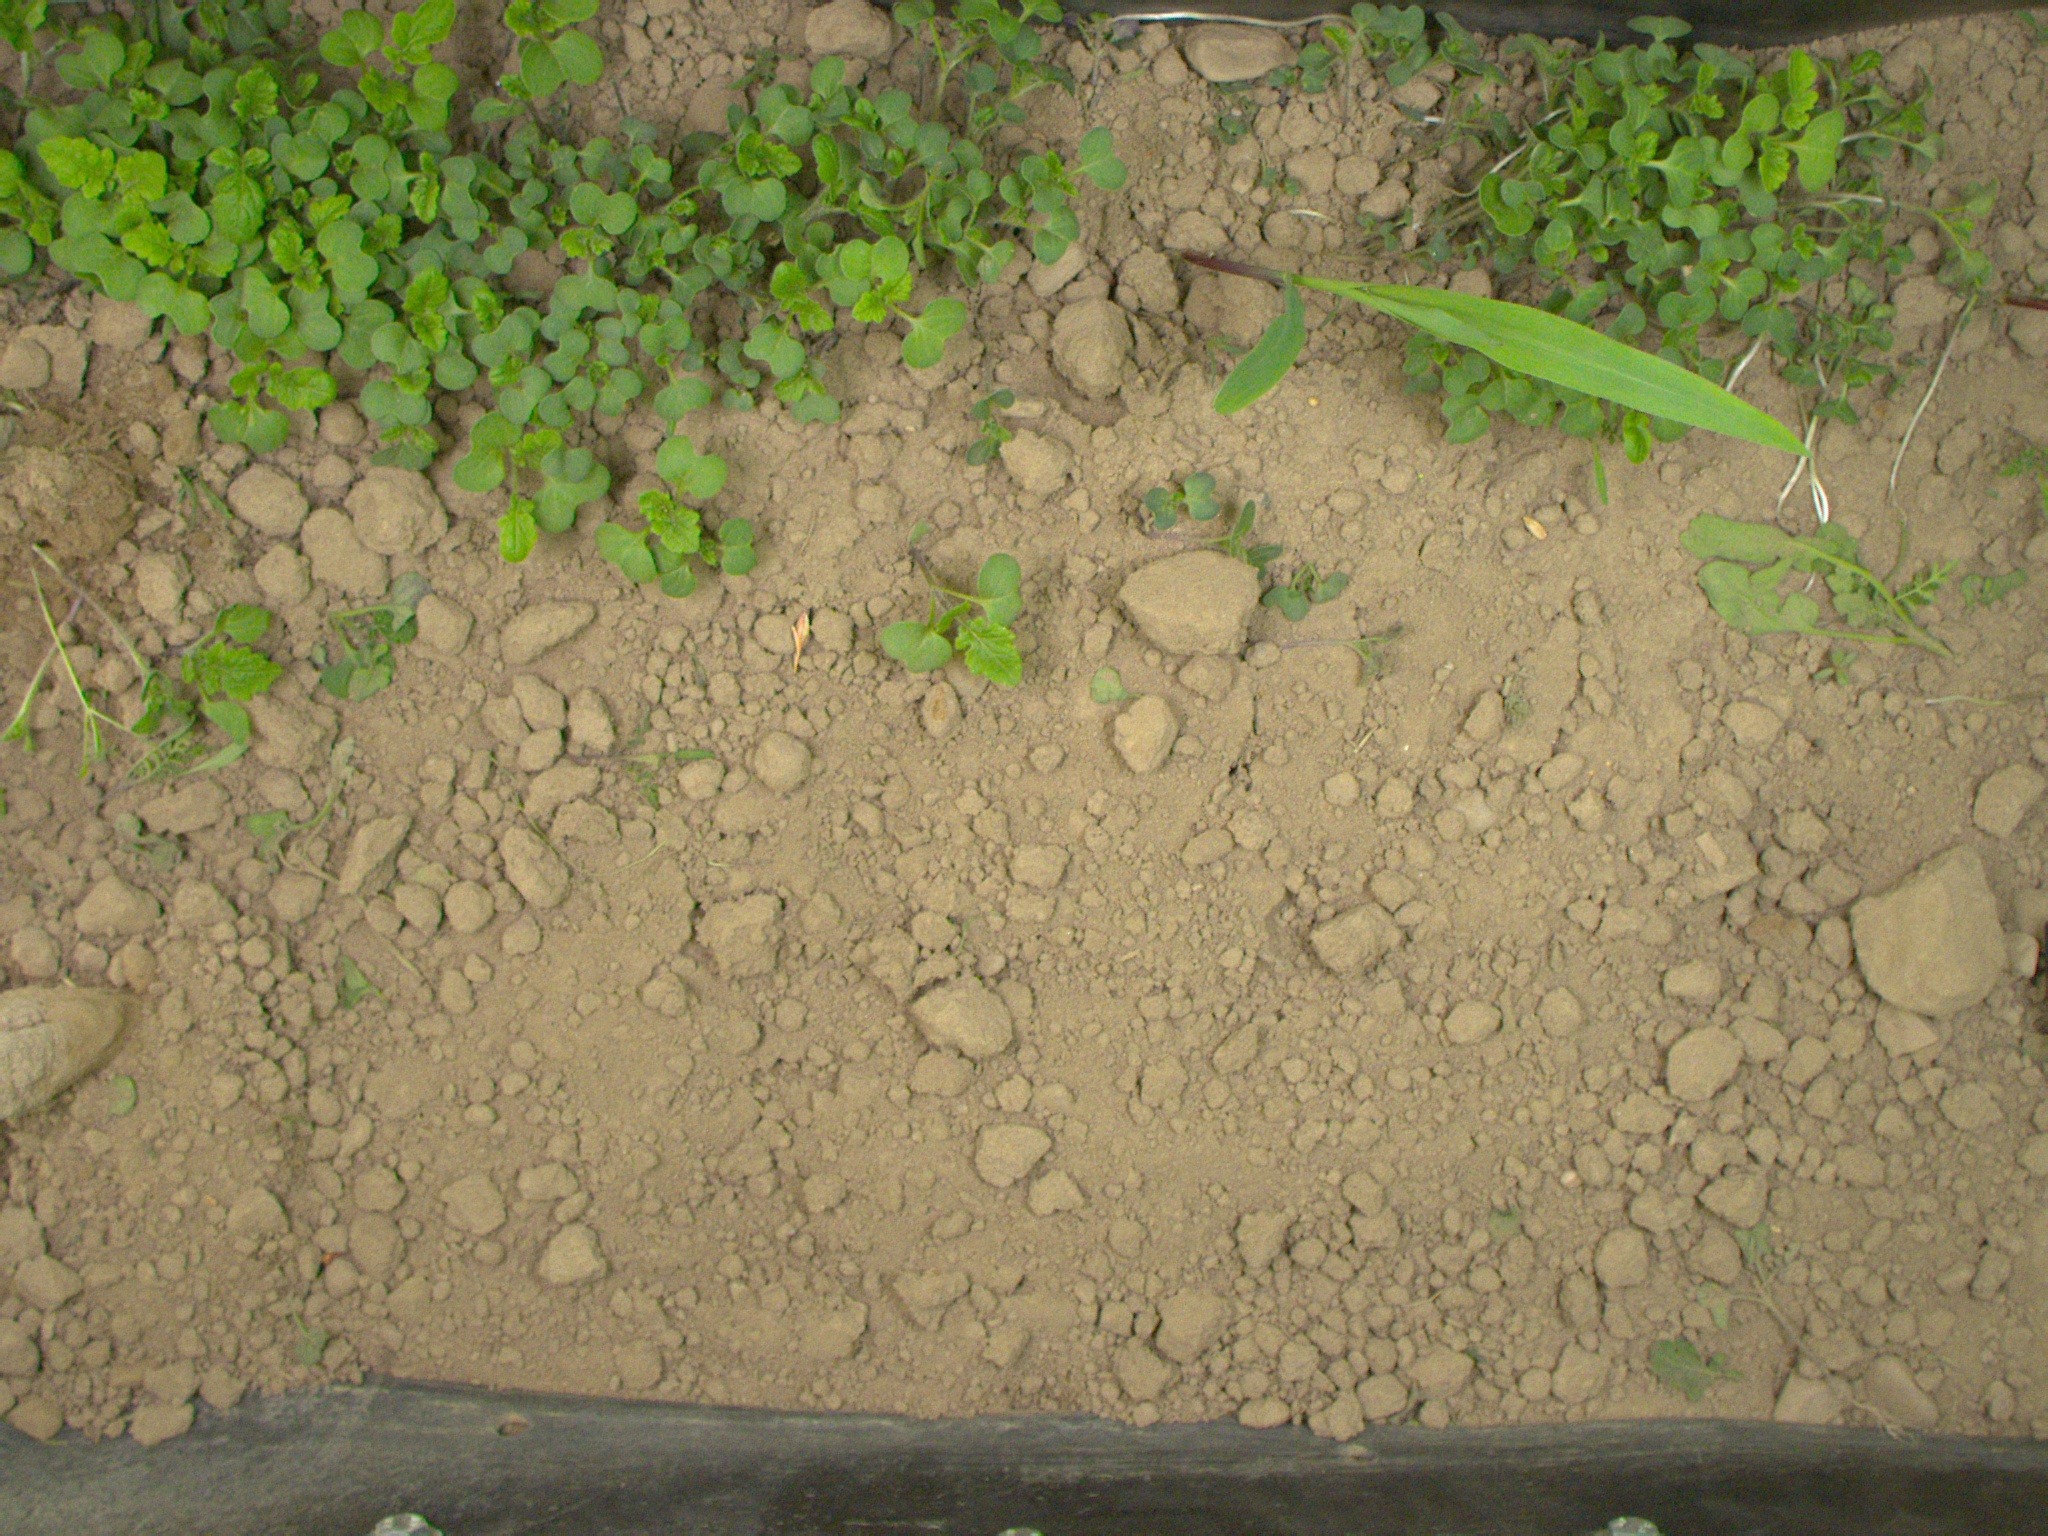
Crop: maize
Objects: maize, stem_maize